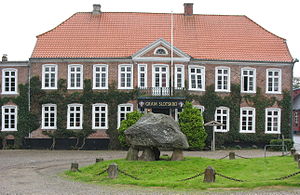
Fredede bygninger i Haderslev Kommune
Gram Slotskro i juli 2007.
Denne liste over fredede bygninger i Haderslev Kommune viser alle fredede bygninger i Haderslev Kommune, bortset fra kirker. Listen bygger på data fra Kulturarvsstyrelsen.